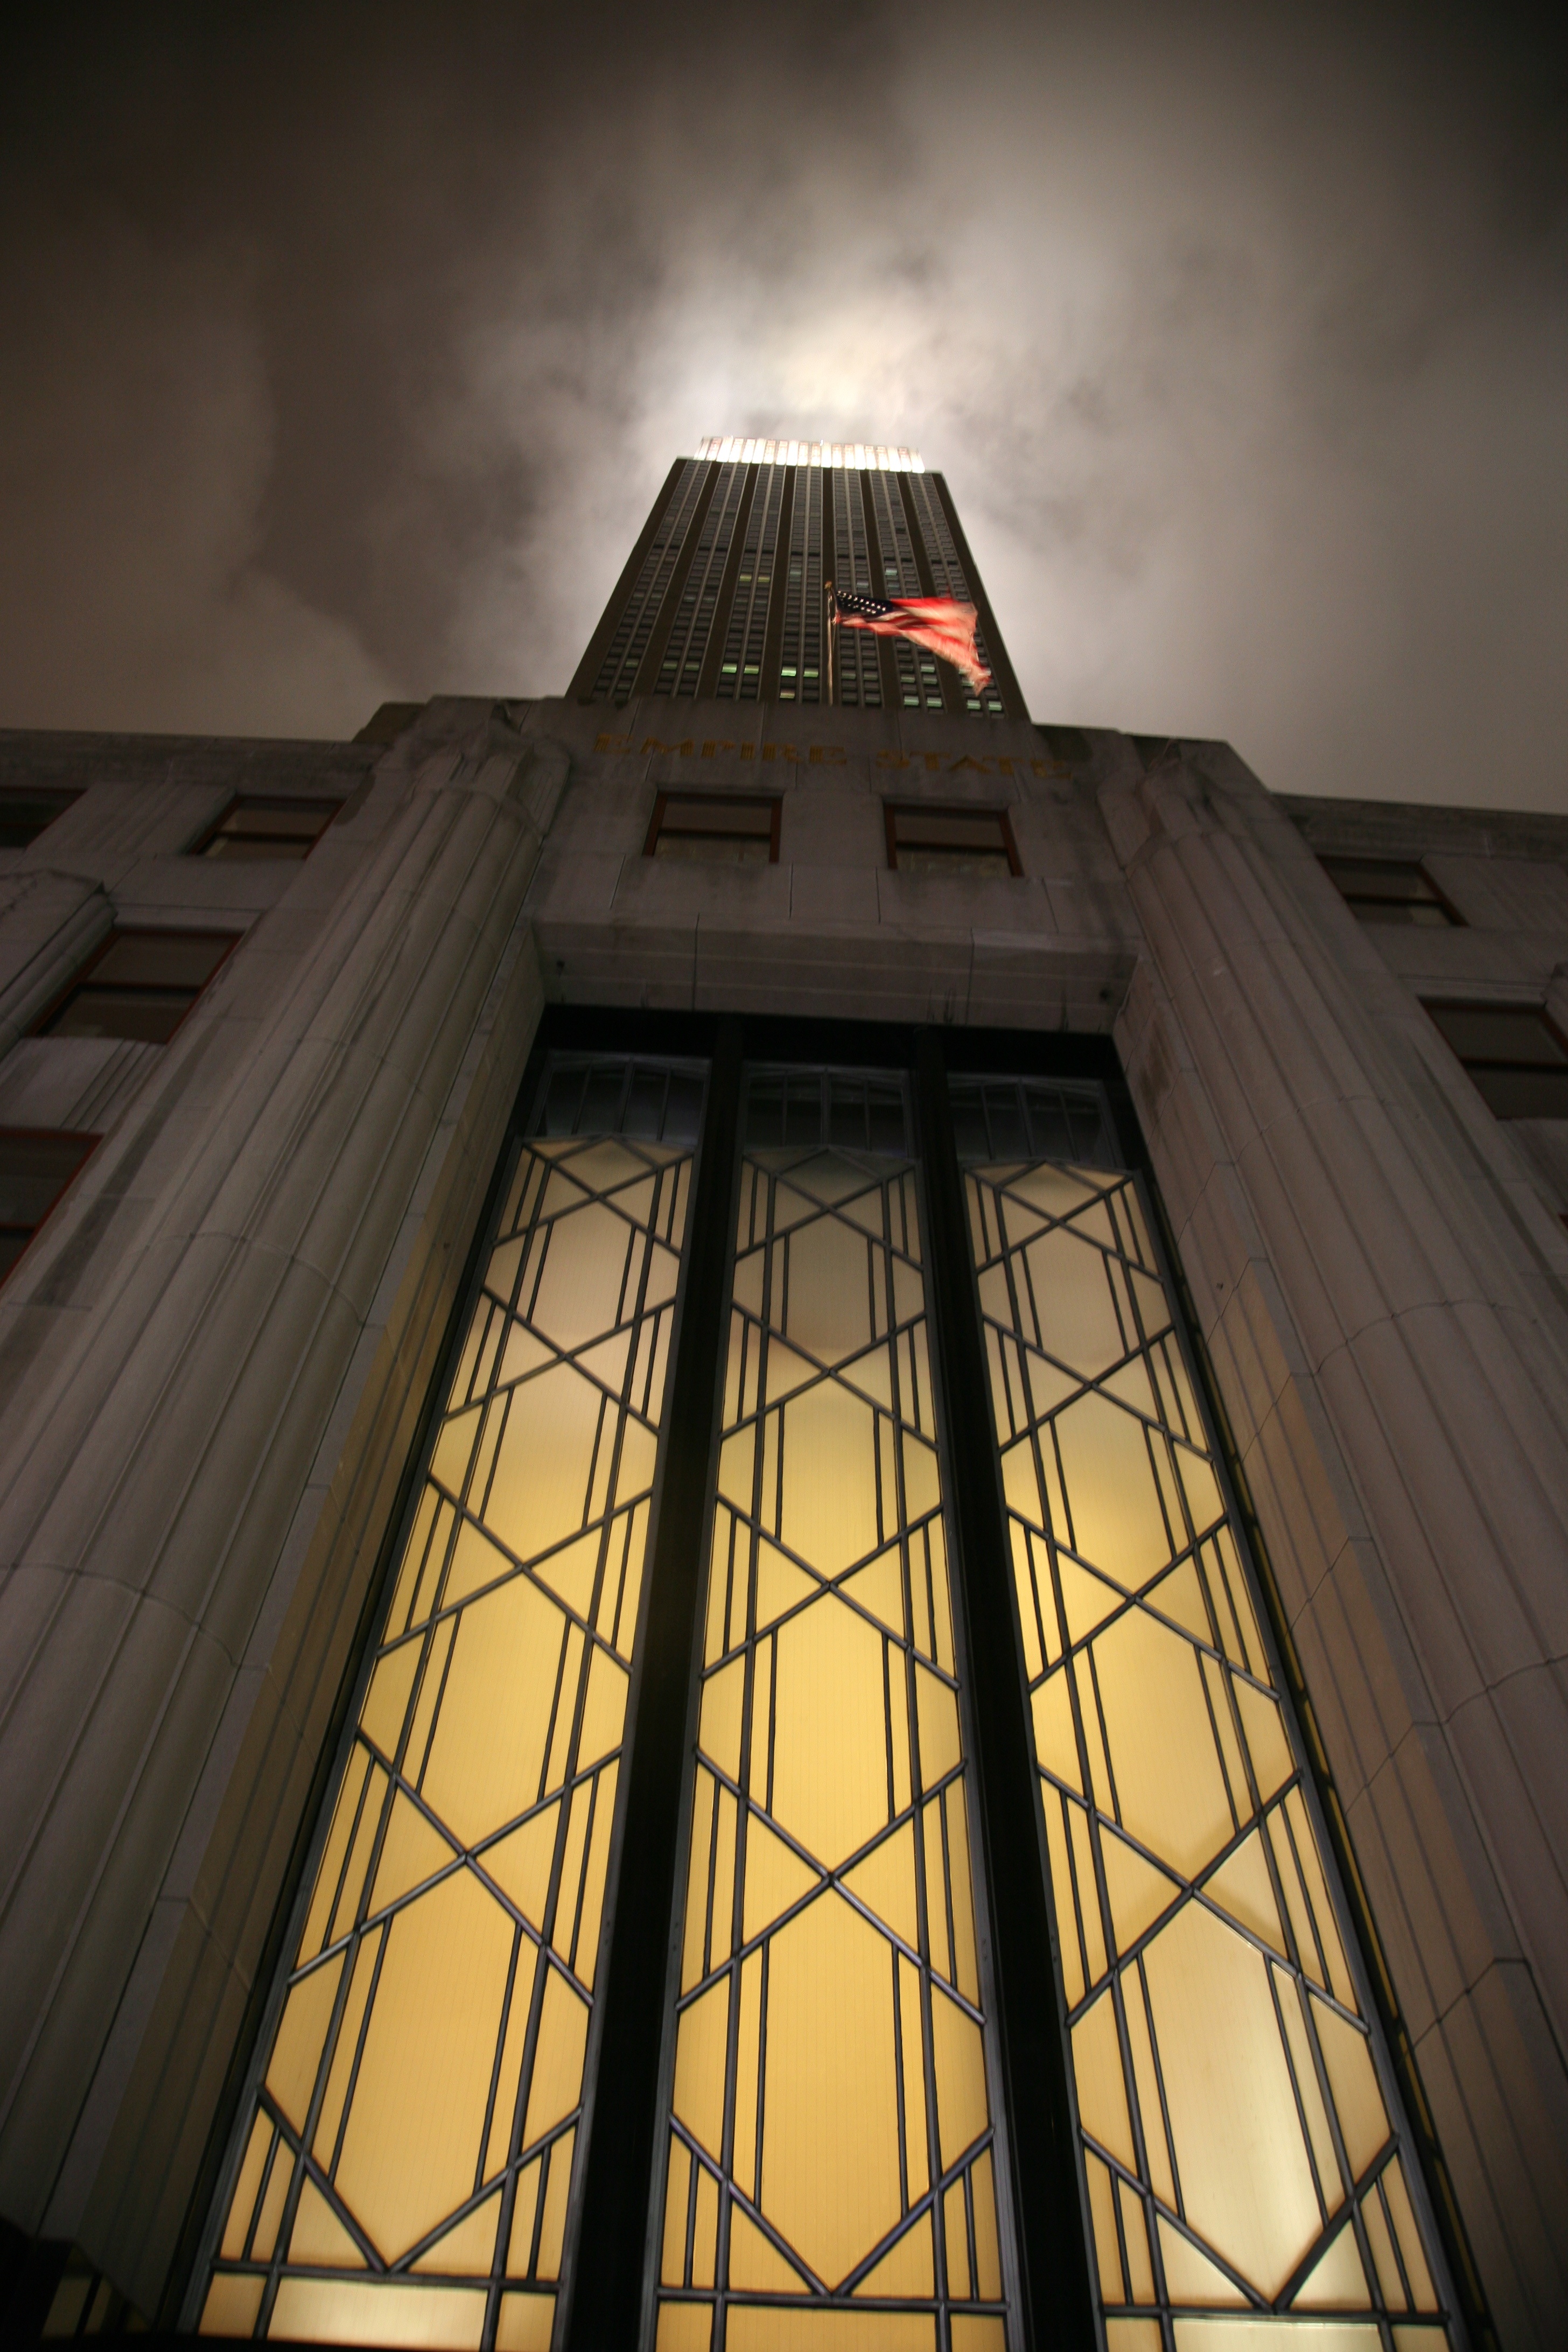
light, architecture, structure, night, sunlight, skyscraper, manhattan, line, reflection, nyc, facade, darkness, lighting, newyork, empirestatebuilding, newyorkcity, symmetry, ny, shape, empirestate, skycraper, daylighting